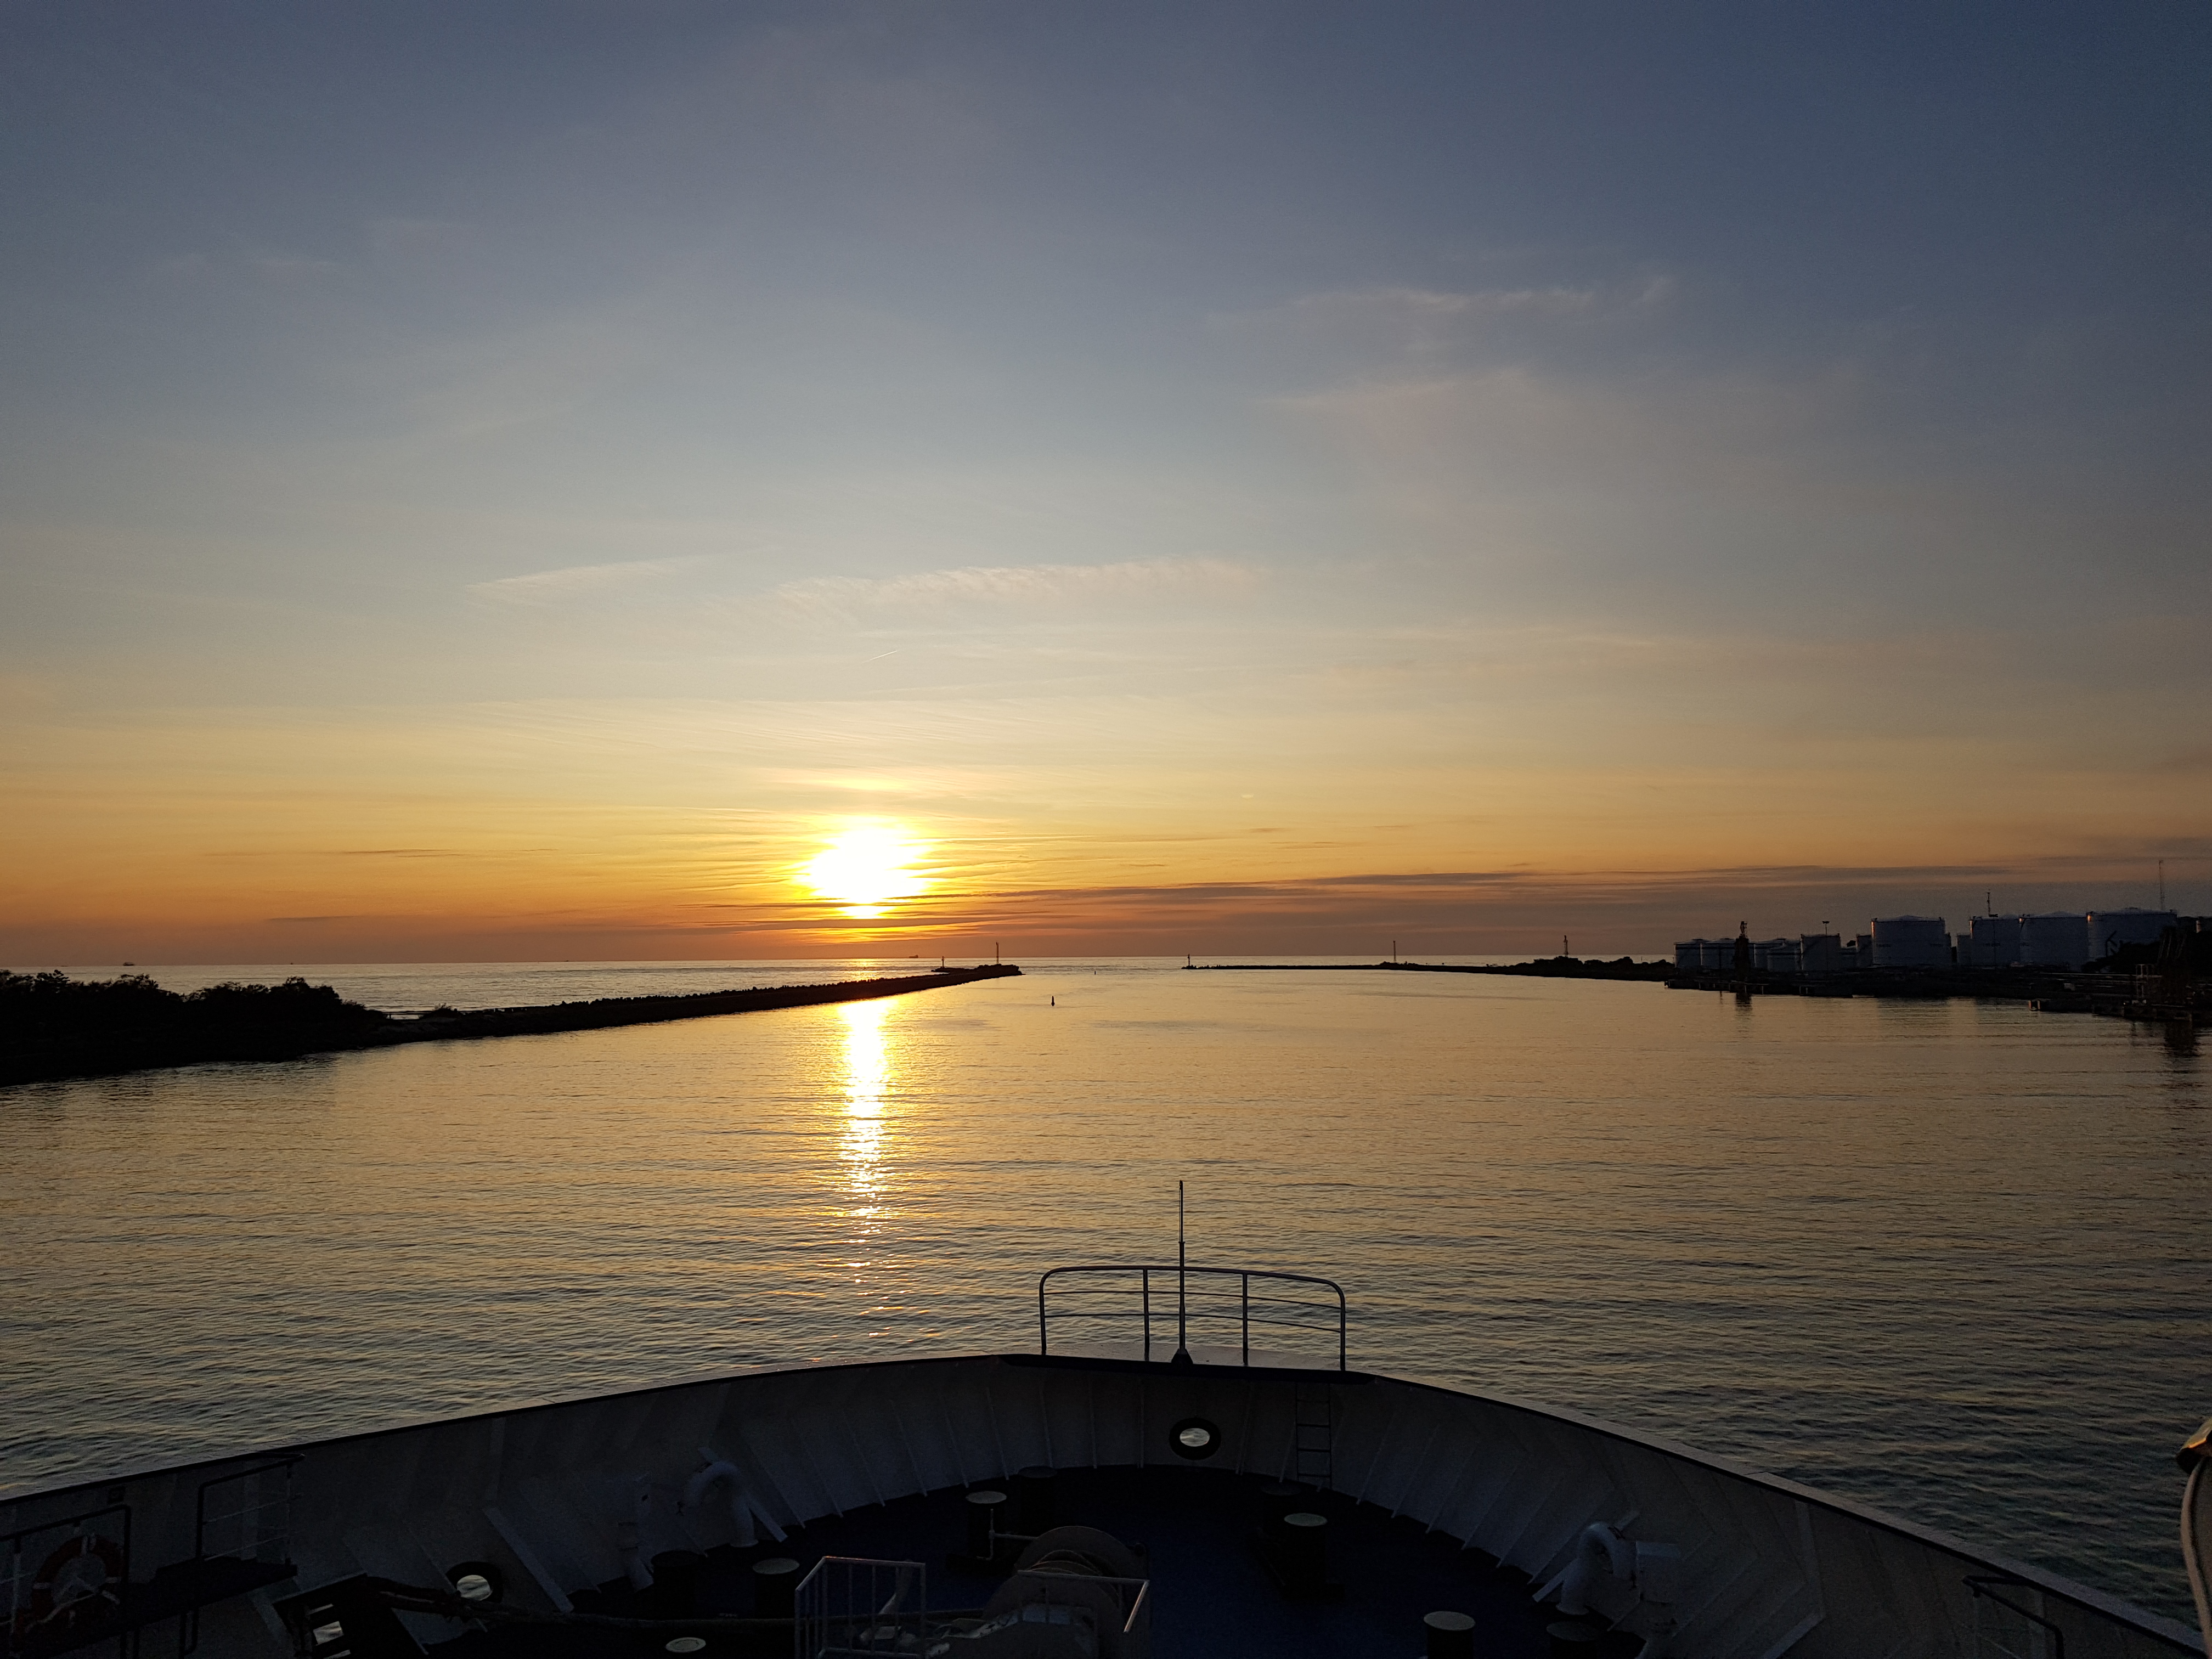
sea, europe, nature, sky, horizon, afterglow, sunset, water, evening, sunrise, water resources, morning, dusk, calm, waterway, river, cloud, sun, sound, ocean, loch, lake, sunlight, inlet, bank, channel, reservoir, landscape, reflection, dawn